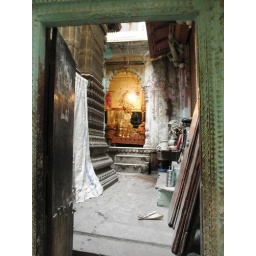
A door on a narrow street in Varanasi opens to a concealed shrine